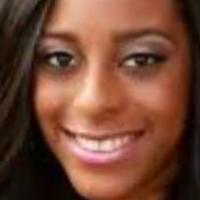
Age group: age 21-30